Quentin Hillsman

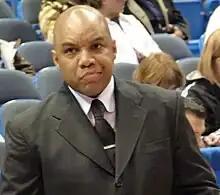
Hillsman at the Big East tournament in 2012

Quentin Jerome Hillsman (born October 16, 1970) is an American college basketball coach. He is currently an assistant coach at Ole Miss. He was previously the head women's basketball coach for the Syracuse Orange. He held that position from 2006 to 2021.